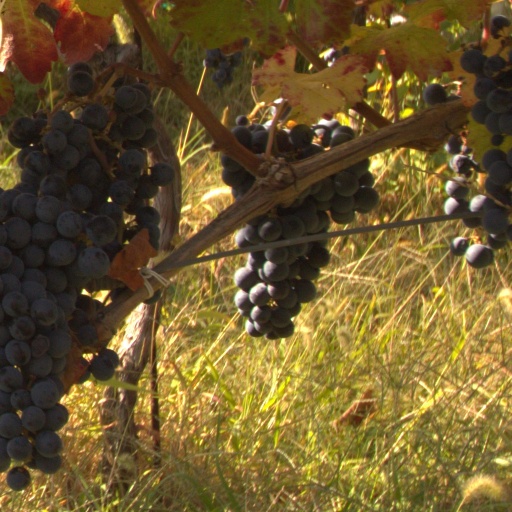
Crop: grape